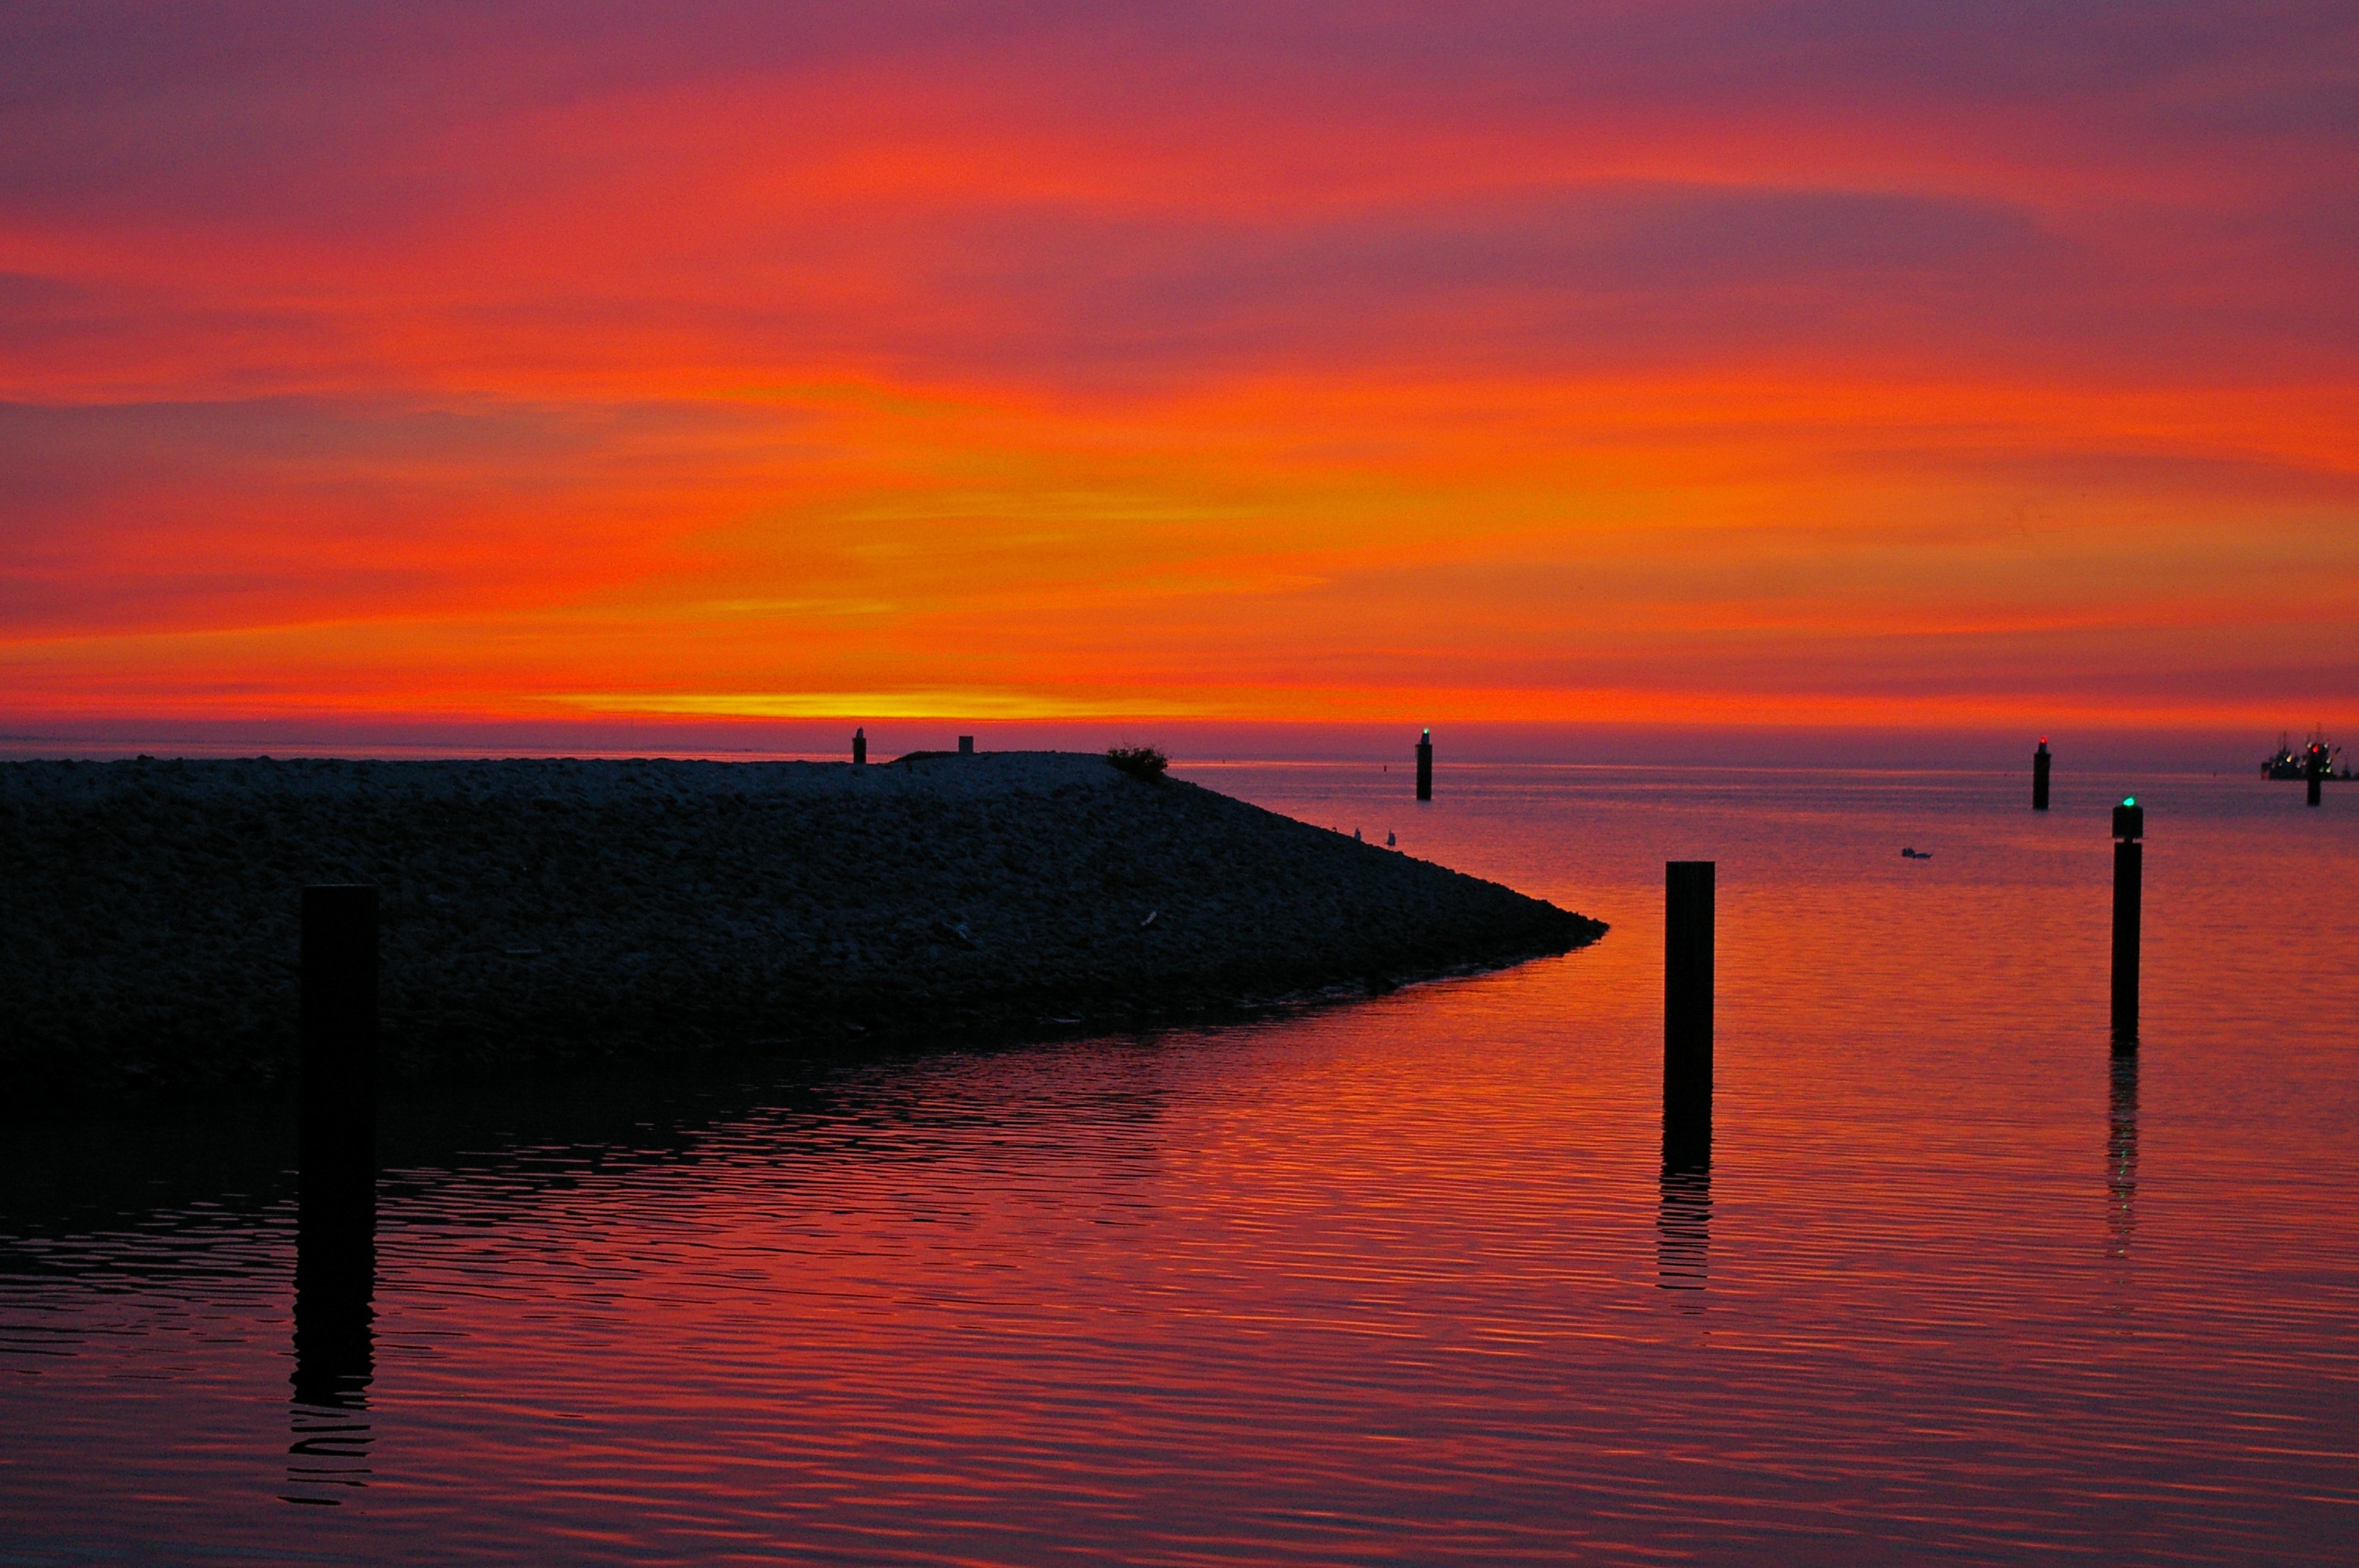
beach, landscape, sea, coast, water, ocean, horizon, silhouette, sky, sun, sunrise, sunset, sunlight, morning, shore, wave, dawn, atmosphere, mystical, summer, travel, dusk, evening, twilight, orange, reflection, relax, fishing, color, holiday, romantic, marina, rest, port, lighting, lichtspiel, clouds, background, holidays, boats, sail, bill, mole, mood, silent, evening sun, sailing boat, abendstimmung, atmospheric, applied, baltic sea, afterglow, evening sky, back light, summer evening, bodden, lubmin, red sky at morning